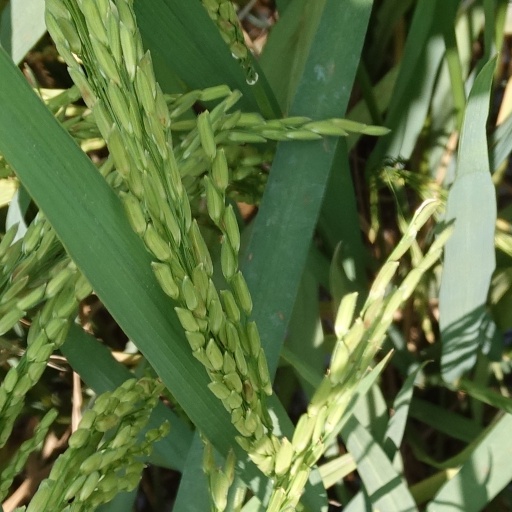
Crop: rice